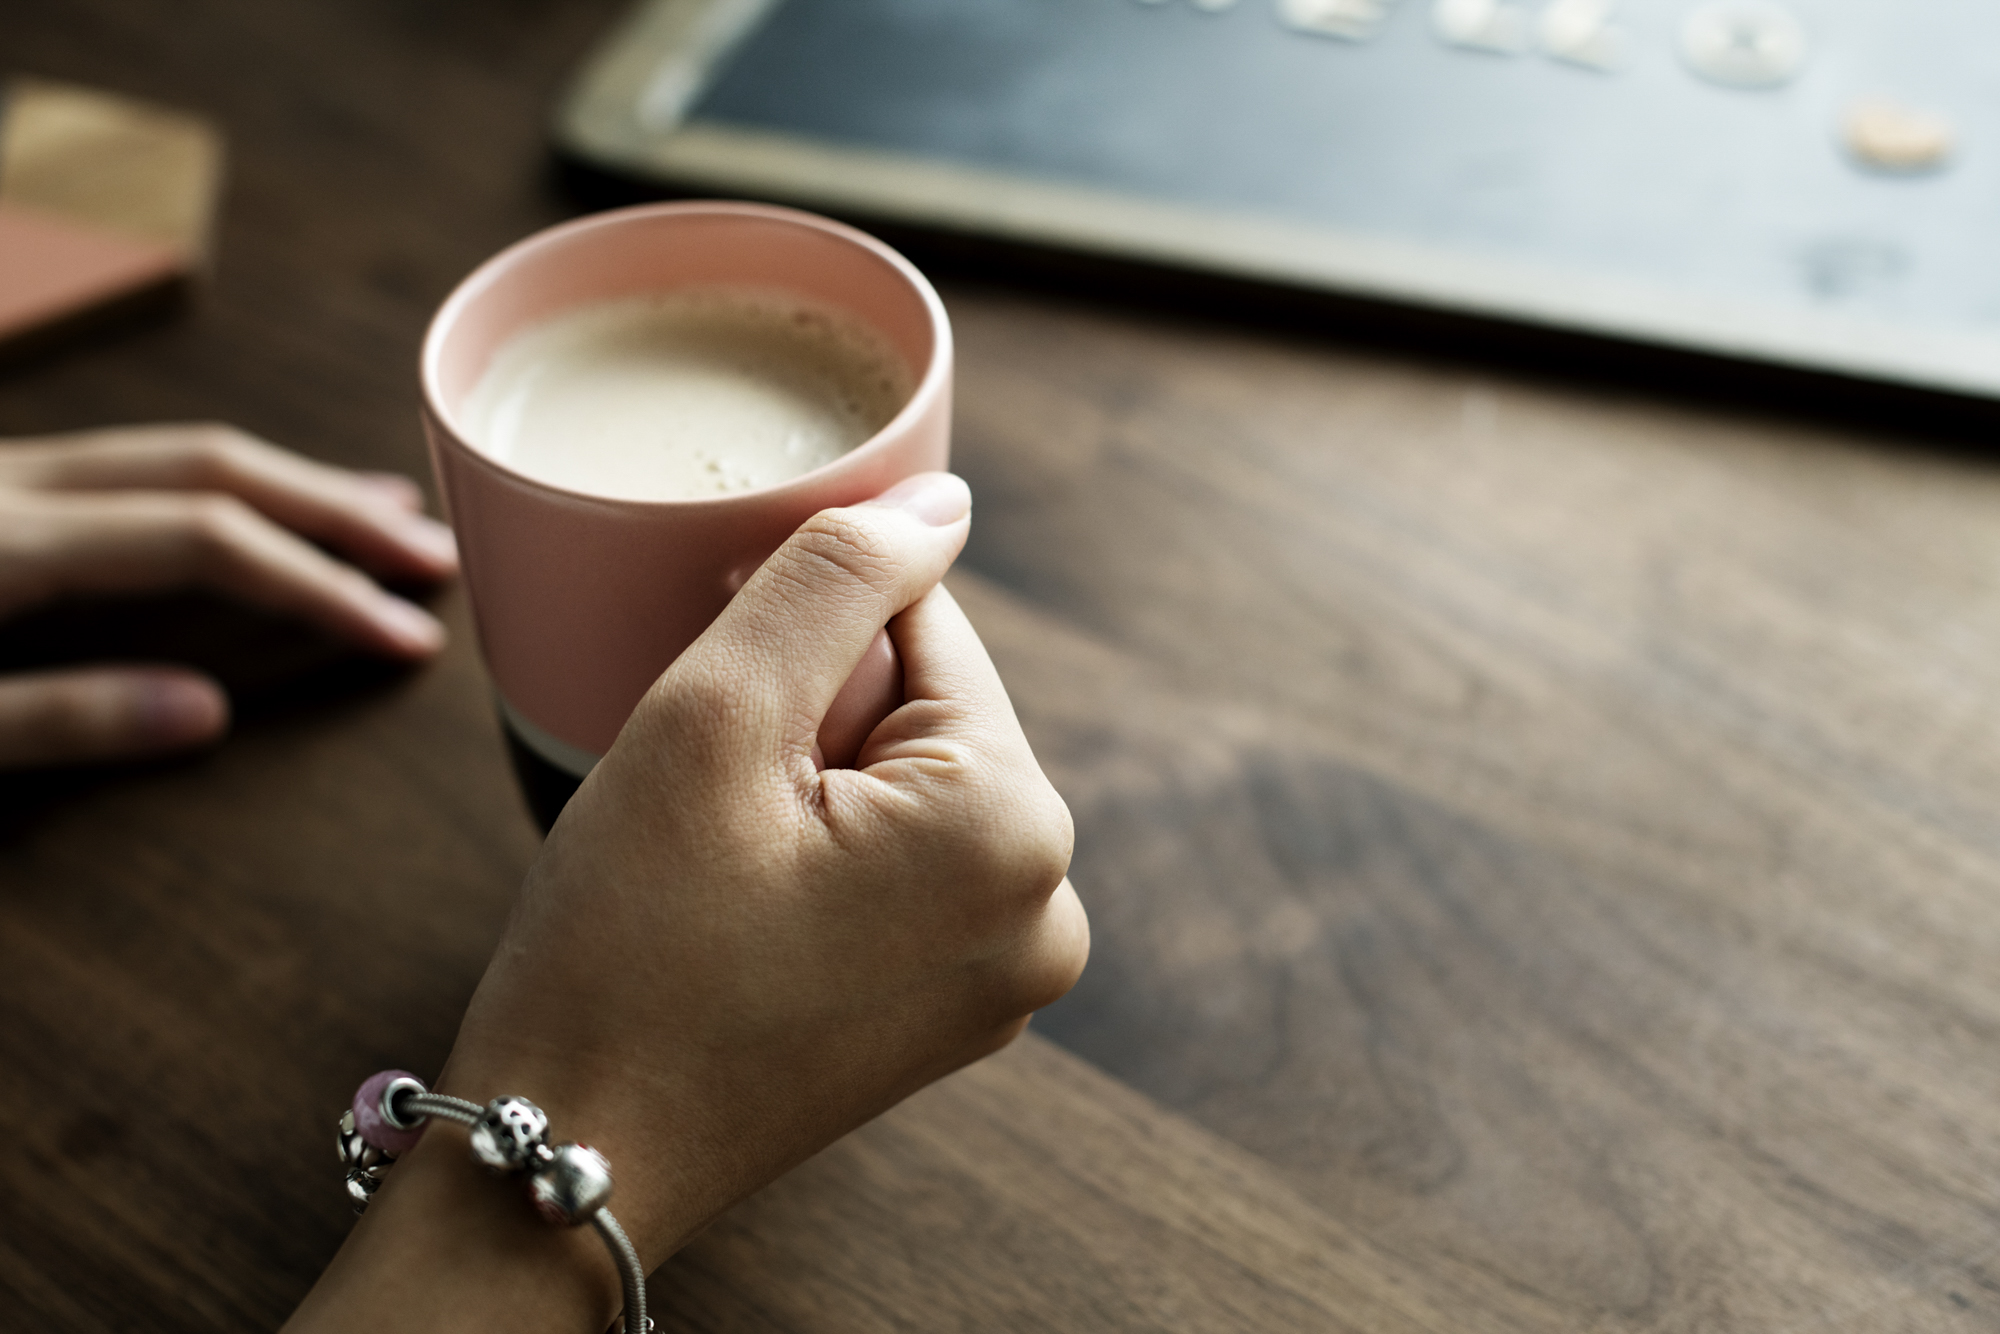
morning, mug, person, preparation, refreshing, refreshment, relax, relaxation, rest, shop, tea, time, cup, coffee cup, hand, finger, coffee, drink, nail, tableware